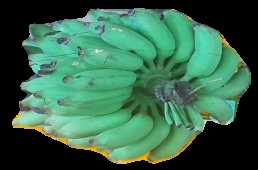
Variety: elakki-bale
Grade: grade2